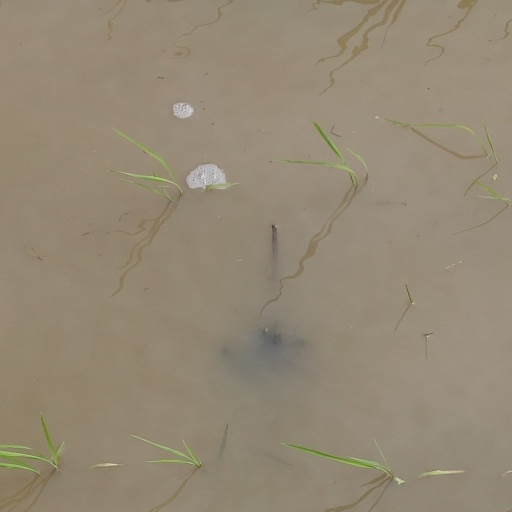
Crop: rice